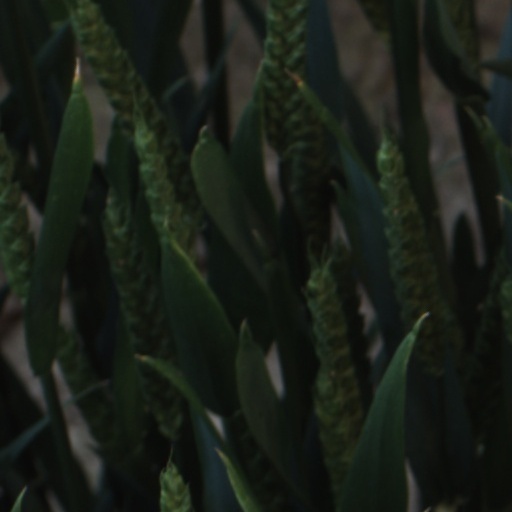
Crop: wheat